The Three Stooges

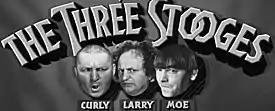

Although the Three Stooges' slapstick comedy was primarily arranged around basic plots dealing with mundane issues of daily life, a number of their shorts featured social commentary or satire. They were often antiheroical commentators on class divisions and economic hardships of the Great Depression in the United States. They were usually under- or unemployed and sometimes homeless or living in shanty towns.